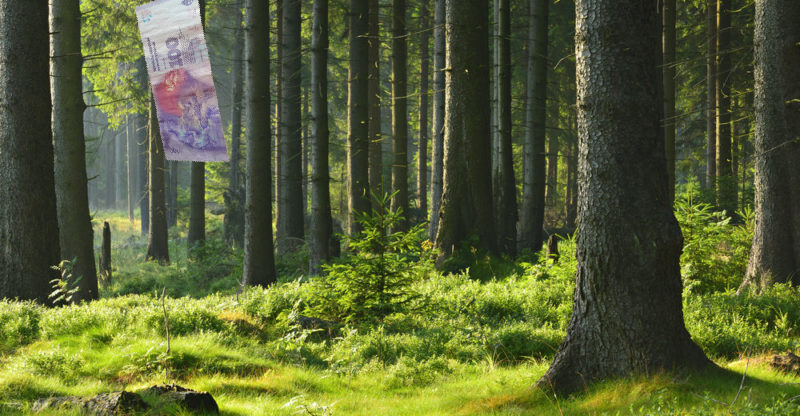
Denominación: 100